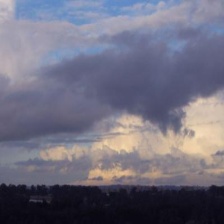
Cloud type: Stratocumulus